Pixels (2010 film)

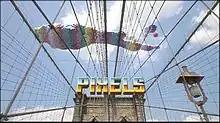

Pixels is a 2010 French animated short film written and directed by Patrick Jean. It is about an invasion of New York City by classic 8-bit video game characters, such as those from "Space Invaders", "Pac-Man" and others.